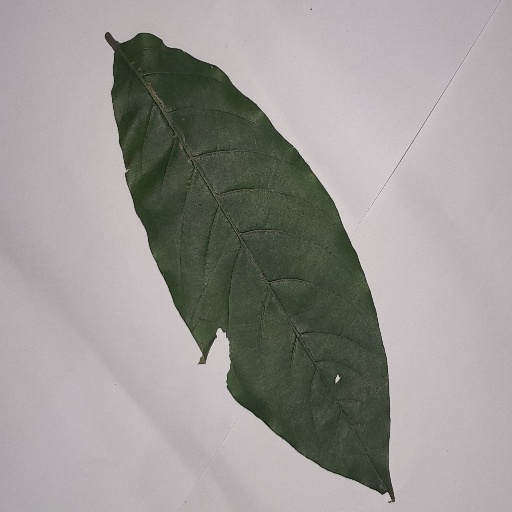
Species: HariTaki
Leaf condition: Shot Hole